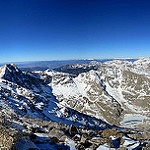
Scene: Outdoor